John Christian Bechler

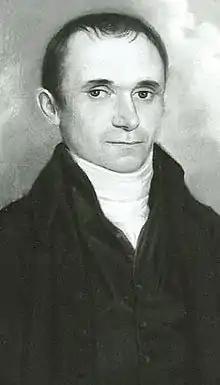
John Christian Bechler

John Christian Bechler (7 January 1784 Oesel, Governorate of Livonia (present-day Estonia) – 18 April 1857 Herrnhut, Saxony (present-day Germany)) was a Moravian bishop, composer, and organist.